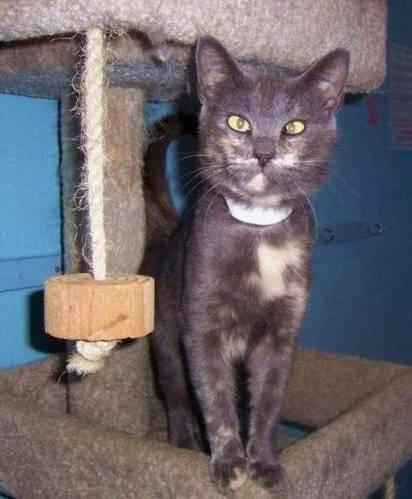
cat